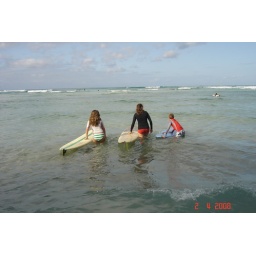
This is still in hawaii. Im the shorter girl in the green and white striped bikini bottom.